Looking

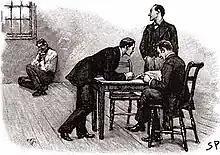
Illustration from the Sherlock Holmes story, "The Adventure of the Stockbroker's Clerk", in "The Strand Magazine", March 1893, original captioned "Glancing at the haggard figure".

A number of troponyms exist to illustrate kinds of looking that are either intentionally or unconsciously done in a quick, subtle, or hidden way.